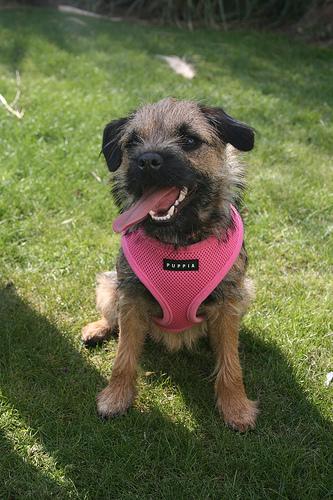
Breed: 206-n000007-Border_terrier